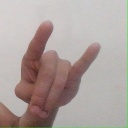
अक्षर: च